L'Arlésienne (Bizet)

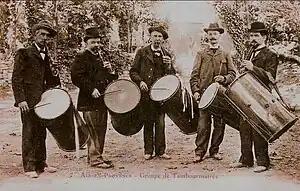
A group of tambourinaires of Aix-en-Provence playing the tambourin (a low-pitched tenor drum) with the right hand, and the galoubet (a pipe) with the left.

L'Arlésienne is incidental music composed by Georges Bizet for Alphonse Daudet's drama of the same name, usually translated as "The Girl from Arles." It was first performed on 30 September 1872 at the Théâtre du Vaudeville in Paris. Bizet's original incidental music consists of 27 numbers for chorus and small orchestra, ranging from pieces of background music (mélodrames) only a few measures long, to entr'actes. The score achieves powerful dramatic ends with the most economic of means. Still, the work received poor reviews in the wake of the unsuccessful premiere and is not often performed now in its original form, although recordings are available. However, key pieces of the incidental music, most often heard in the form of two suites for full orchestra, have become some of Bizet's most popular compositions.